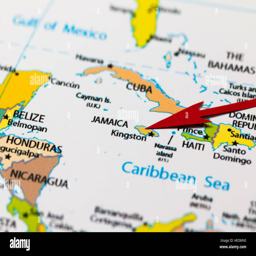
red arrow pointing democracie on the map of continent